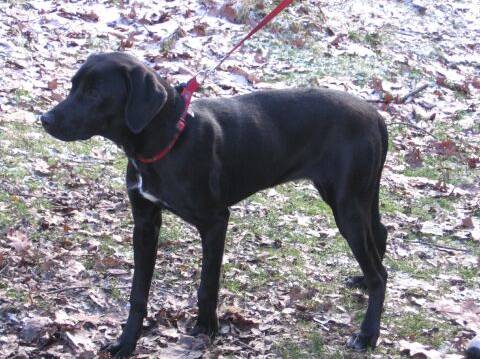
Label: dog